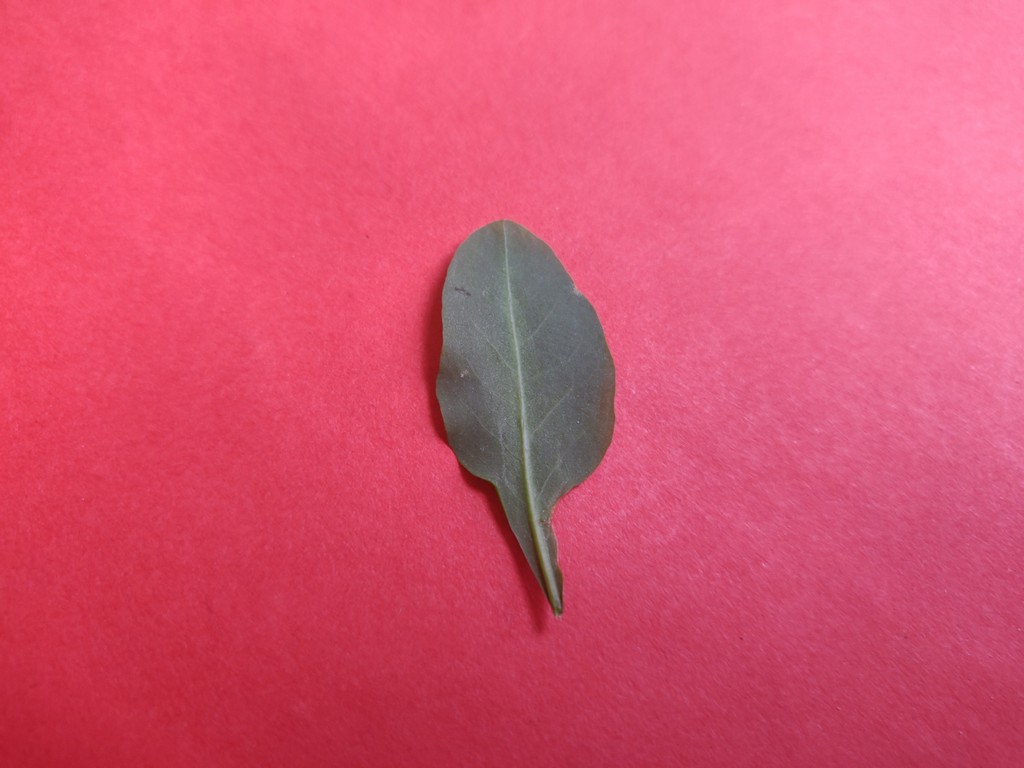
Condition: Healthy
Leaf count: single
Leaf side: back